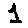
Label: 1